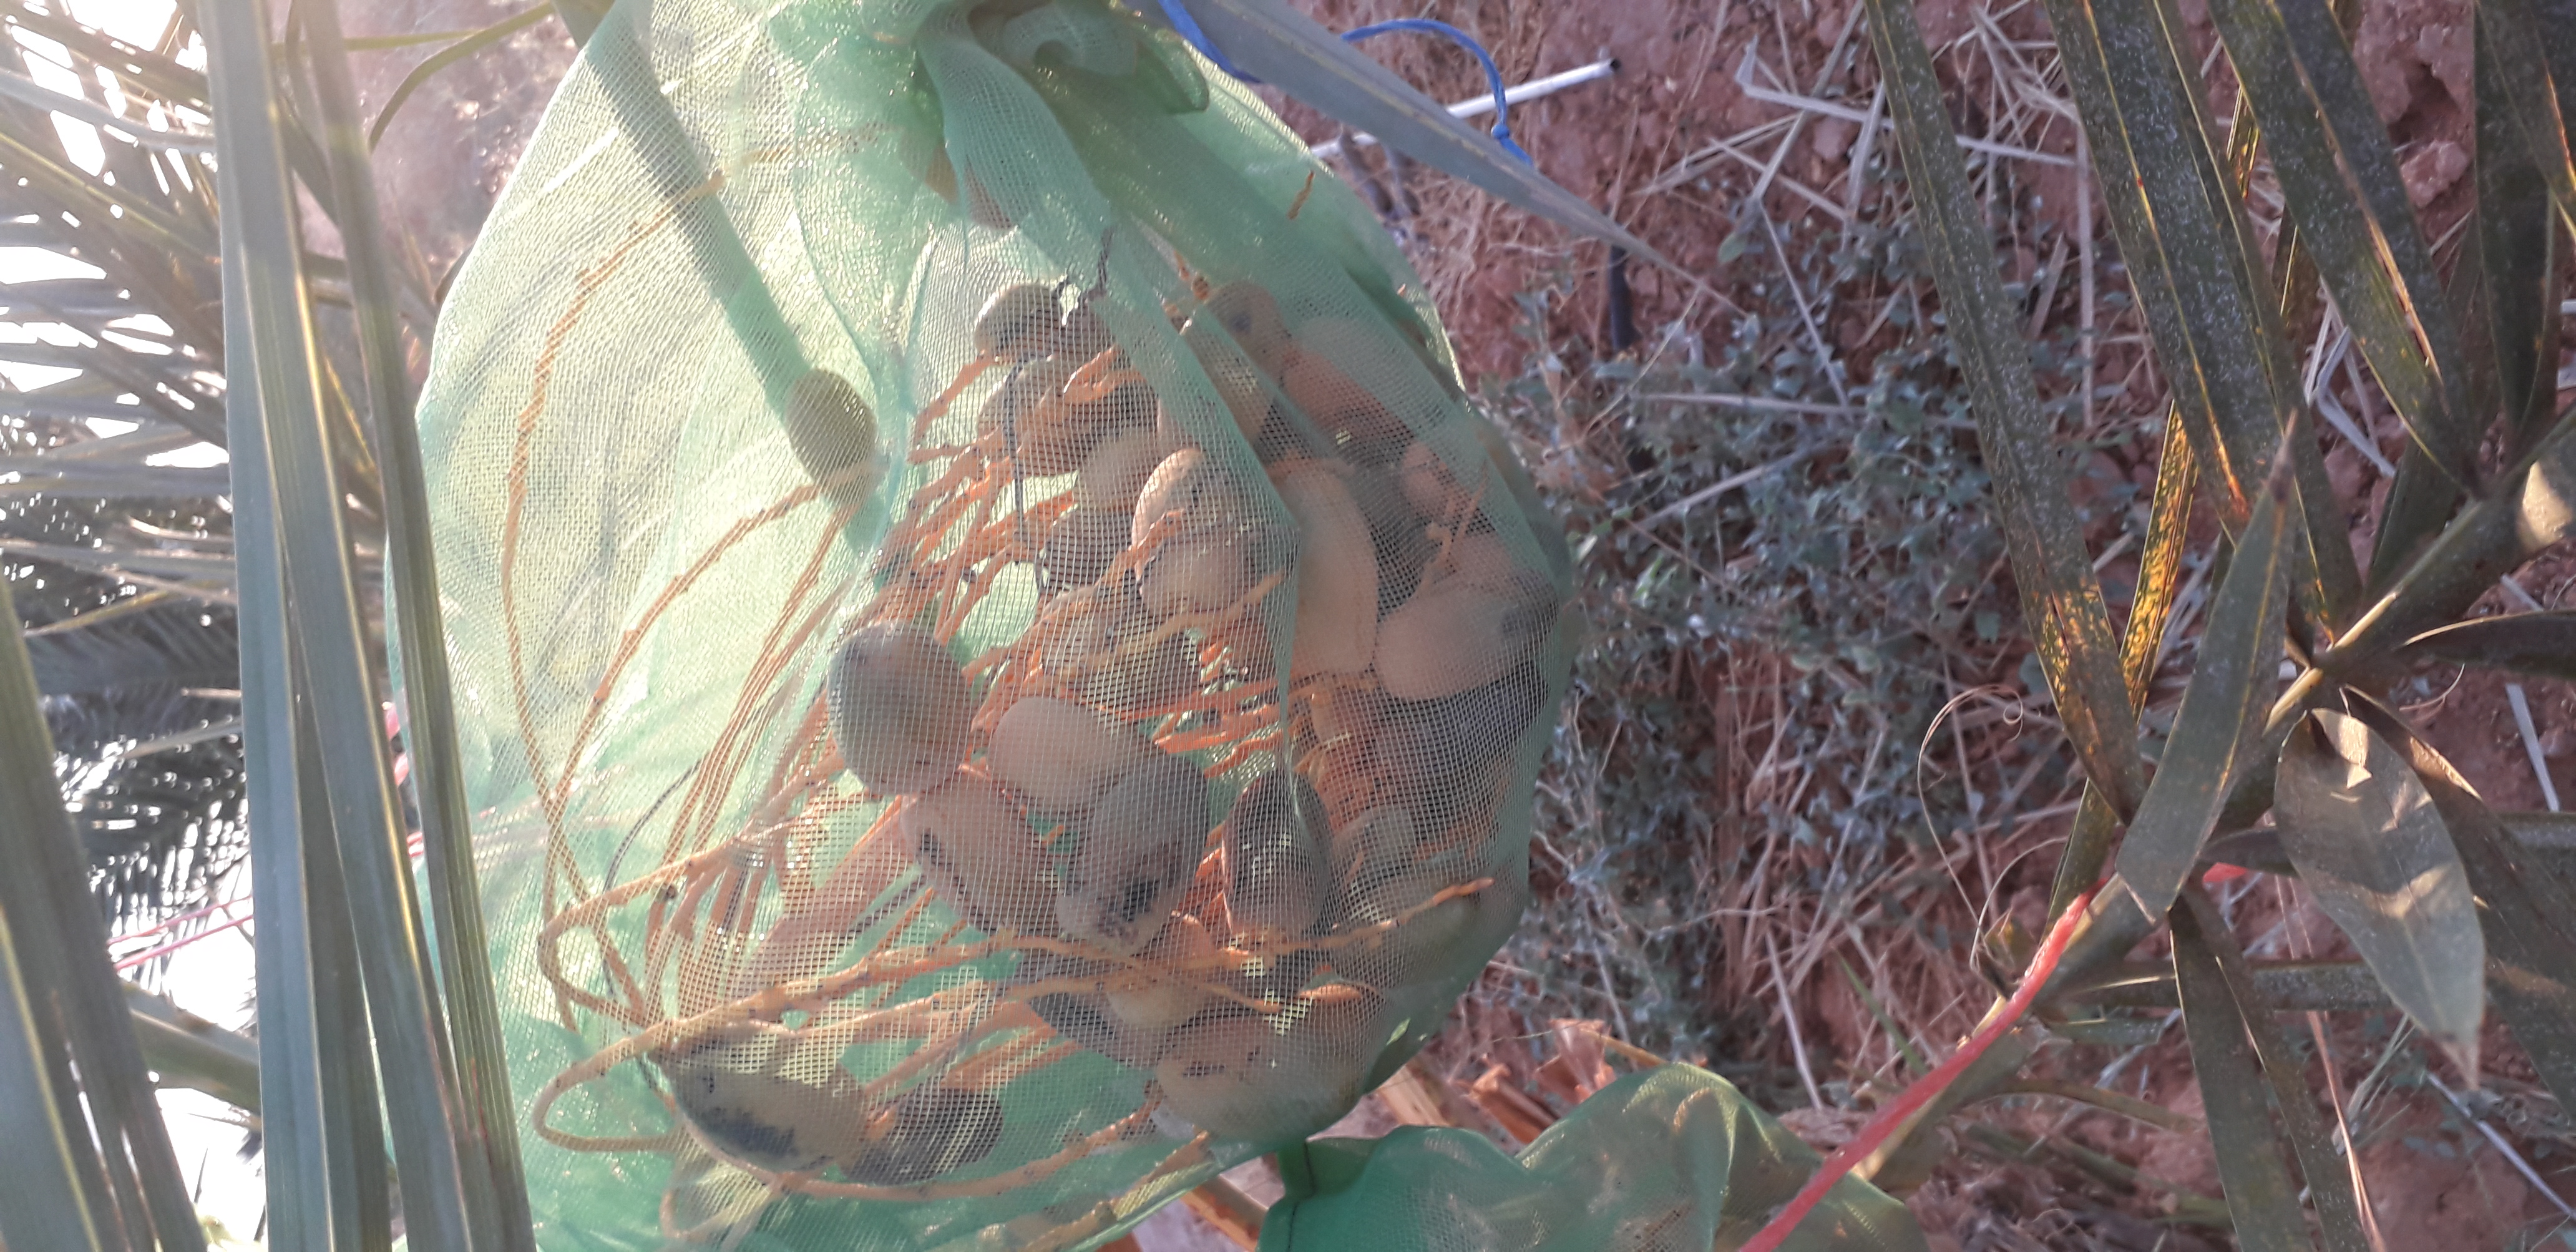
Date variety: Boumajhoul